Sky position (RA, Dec in degrees): 189.314, 2.078
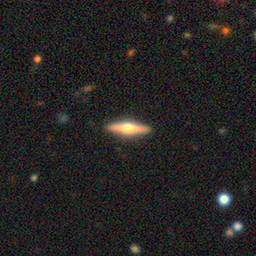
Galaxy morphology: Edge-on Galaxies with Bulge